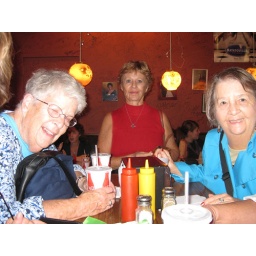
the Glory girl in red looks like she got caught in the head lights!